James Reeves (footballer)

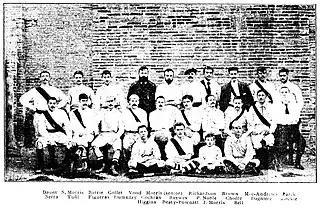
Reeves (middle row, fifth from the right) with the two sides of the British Club de Barcelona on 12 March 1893; this is the oldest documented image of a football team in Spain.

At some point in late 1891, Reeves moved to Huelva after being hired by the local Waterworks Company, and while he was there, he began playing football in his free time with his friends and co-workers in order to feel more at home, and eventually, he joined the ranks of the only football club that existed in the region, Recreativo de Huelva, which had been founded just two years earlier, in December 1889, and which was then presided by a fellow Briton Charles Wilson Adam. On 20 February 1892, he lined up for Huelva as a defender in a friendly match against Sevilla FC, which had been set to serve as a tie-breaker between the two teams, since their previous two encounters had ended in a draw; Huelva won 2–0. Three months later, on 6 May, he again started as a defender for Huelva, this time in a match against Rio Tinto FC, playing alongside the likes of George Wakelin, William Alcock, and Luis Birchall. In the press of Huelva, he was sometimes referred to as D. Herberto J. Reeves.